William Colton

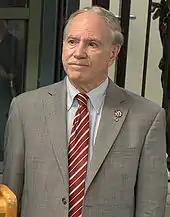
Colton in 2012

William Colton (born March 6, 1946) is an American politician who represents District 47 in the New York State Assembly, which comprises Bath Beach, Bensonhurst, Gravesend, Dyker Heights, and Midwood.